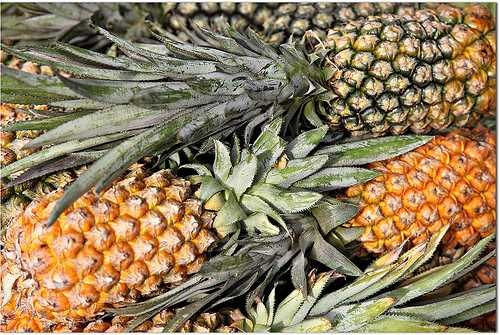
Label: Pineapple